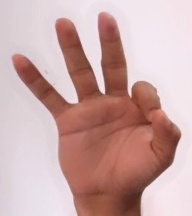
ASL sign: 9